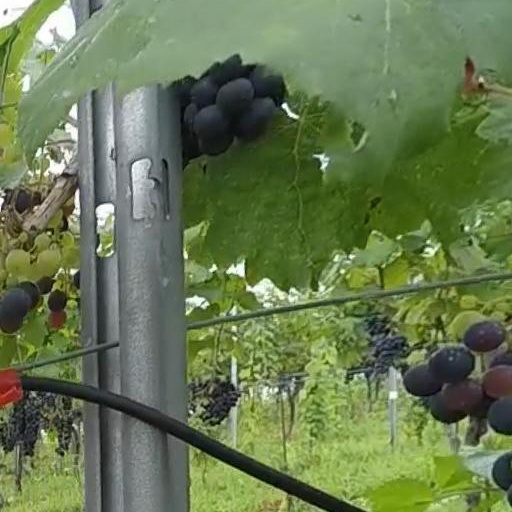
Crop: grape